Ribonucleotide reductase

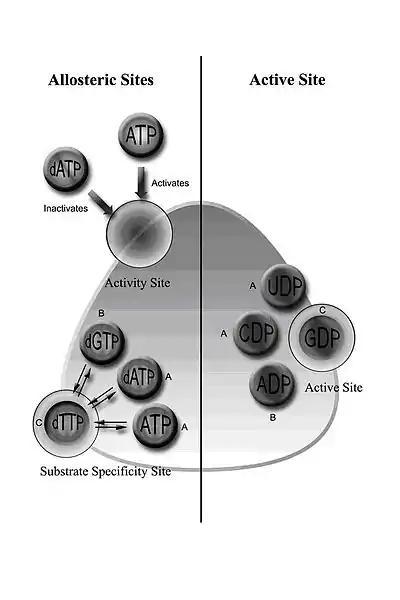
Regulation of class I RNR. Class I RNRs are activated by binding ATP or inactivated by binding dATP to the activity site located on the RNR1 subunit. When the enzyme is activated, substrates are reduced if the corresponding effectors bind to the allosteric substrate specificity site. A = when dATP or ATP is bound at the allosteric site, the enzyme accepts UDP and CDP into the catalytic site; B = when dGTP is bound, ADP enters the catalytic site; C = when dTTP is bound, GDP enters the catalytic site. The substrates (ribonucleotides UDP, CDP, ADP, and GDP) are converted to dNTPs by a mechanism involving the generation of a free radical.

Class I RNR comprises RNR1 and RNR2 subunits, which can associate to form a heterodimeric tetramer. RNR1 contains both allosteric sites, mediating regulation of substrate specificity and activity. Depending on the allosteric configuration, one of the four ribonucleotides binds to the active site.